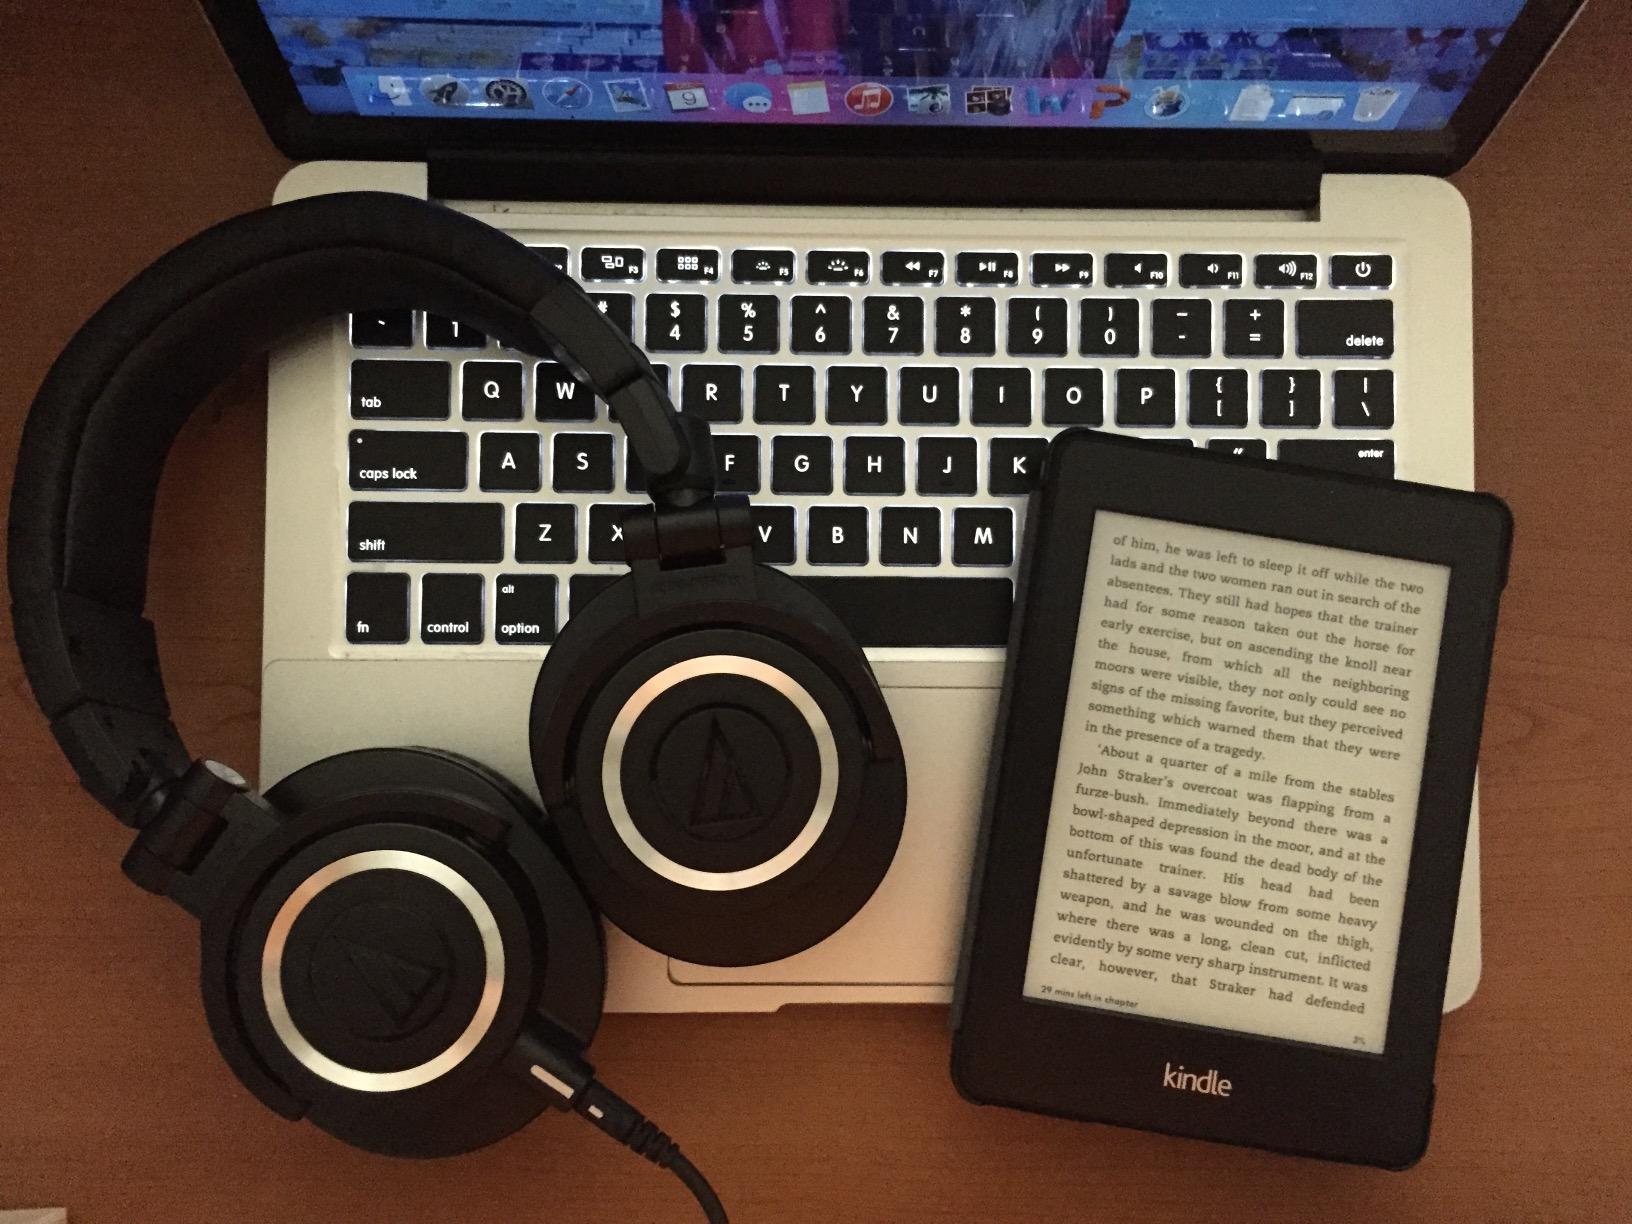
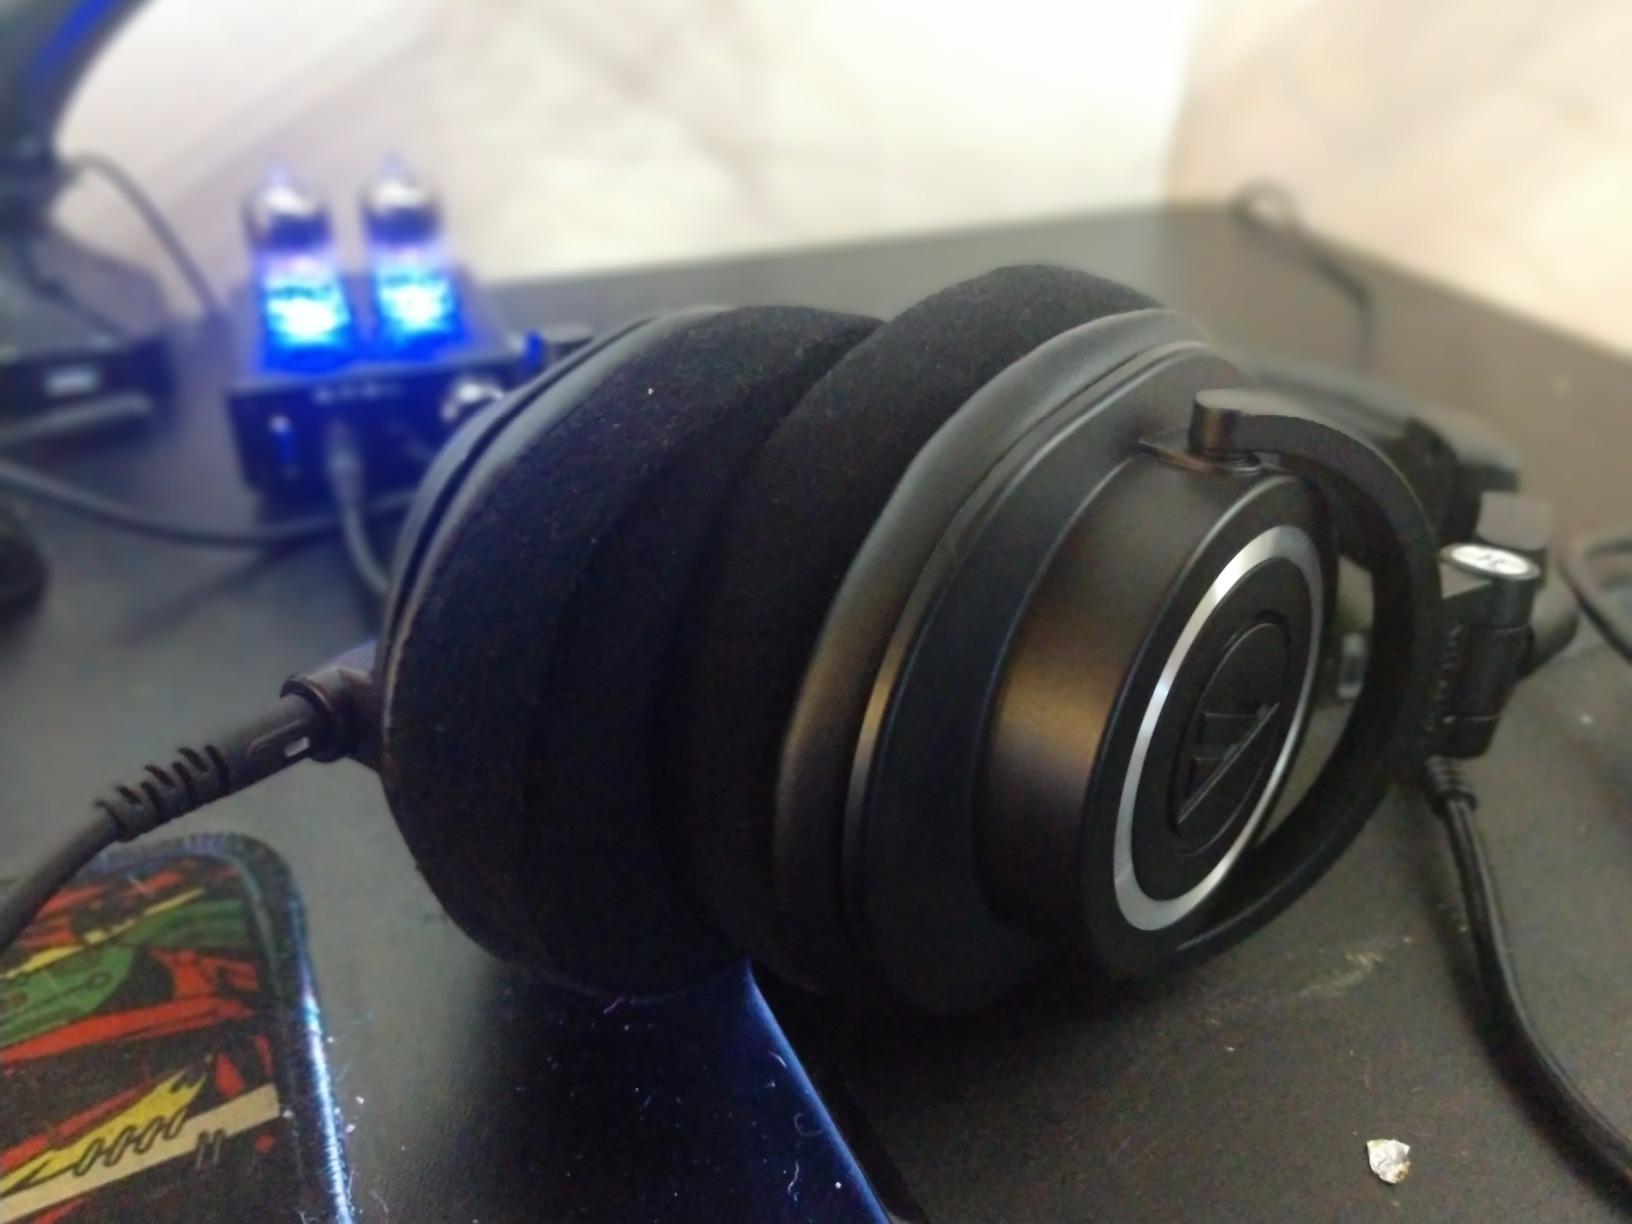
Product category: headphones
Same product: yes